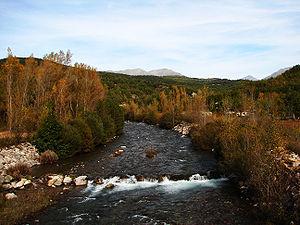
Le Flamisell est un cours d'eau espagnol d'une longueur de 34 km qui coule dans la communauté autonome de la Catalogne. Il est un affluent de la Noguera Pallaresa dans le bassin de l'Èbre.